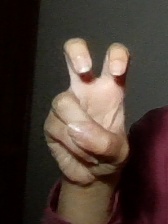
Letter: toot